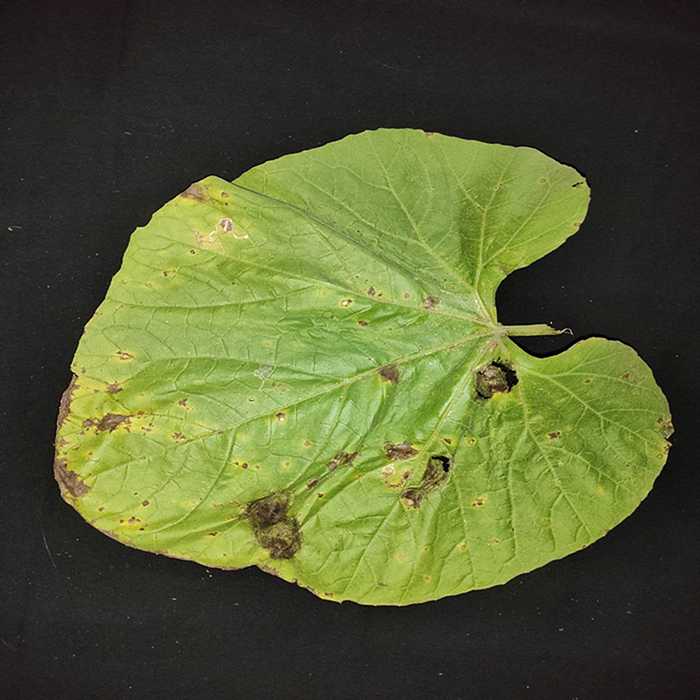
Plant: Bottle gourd
Label: Downey mildew